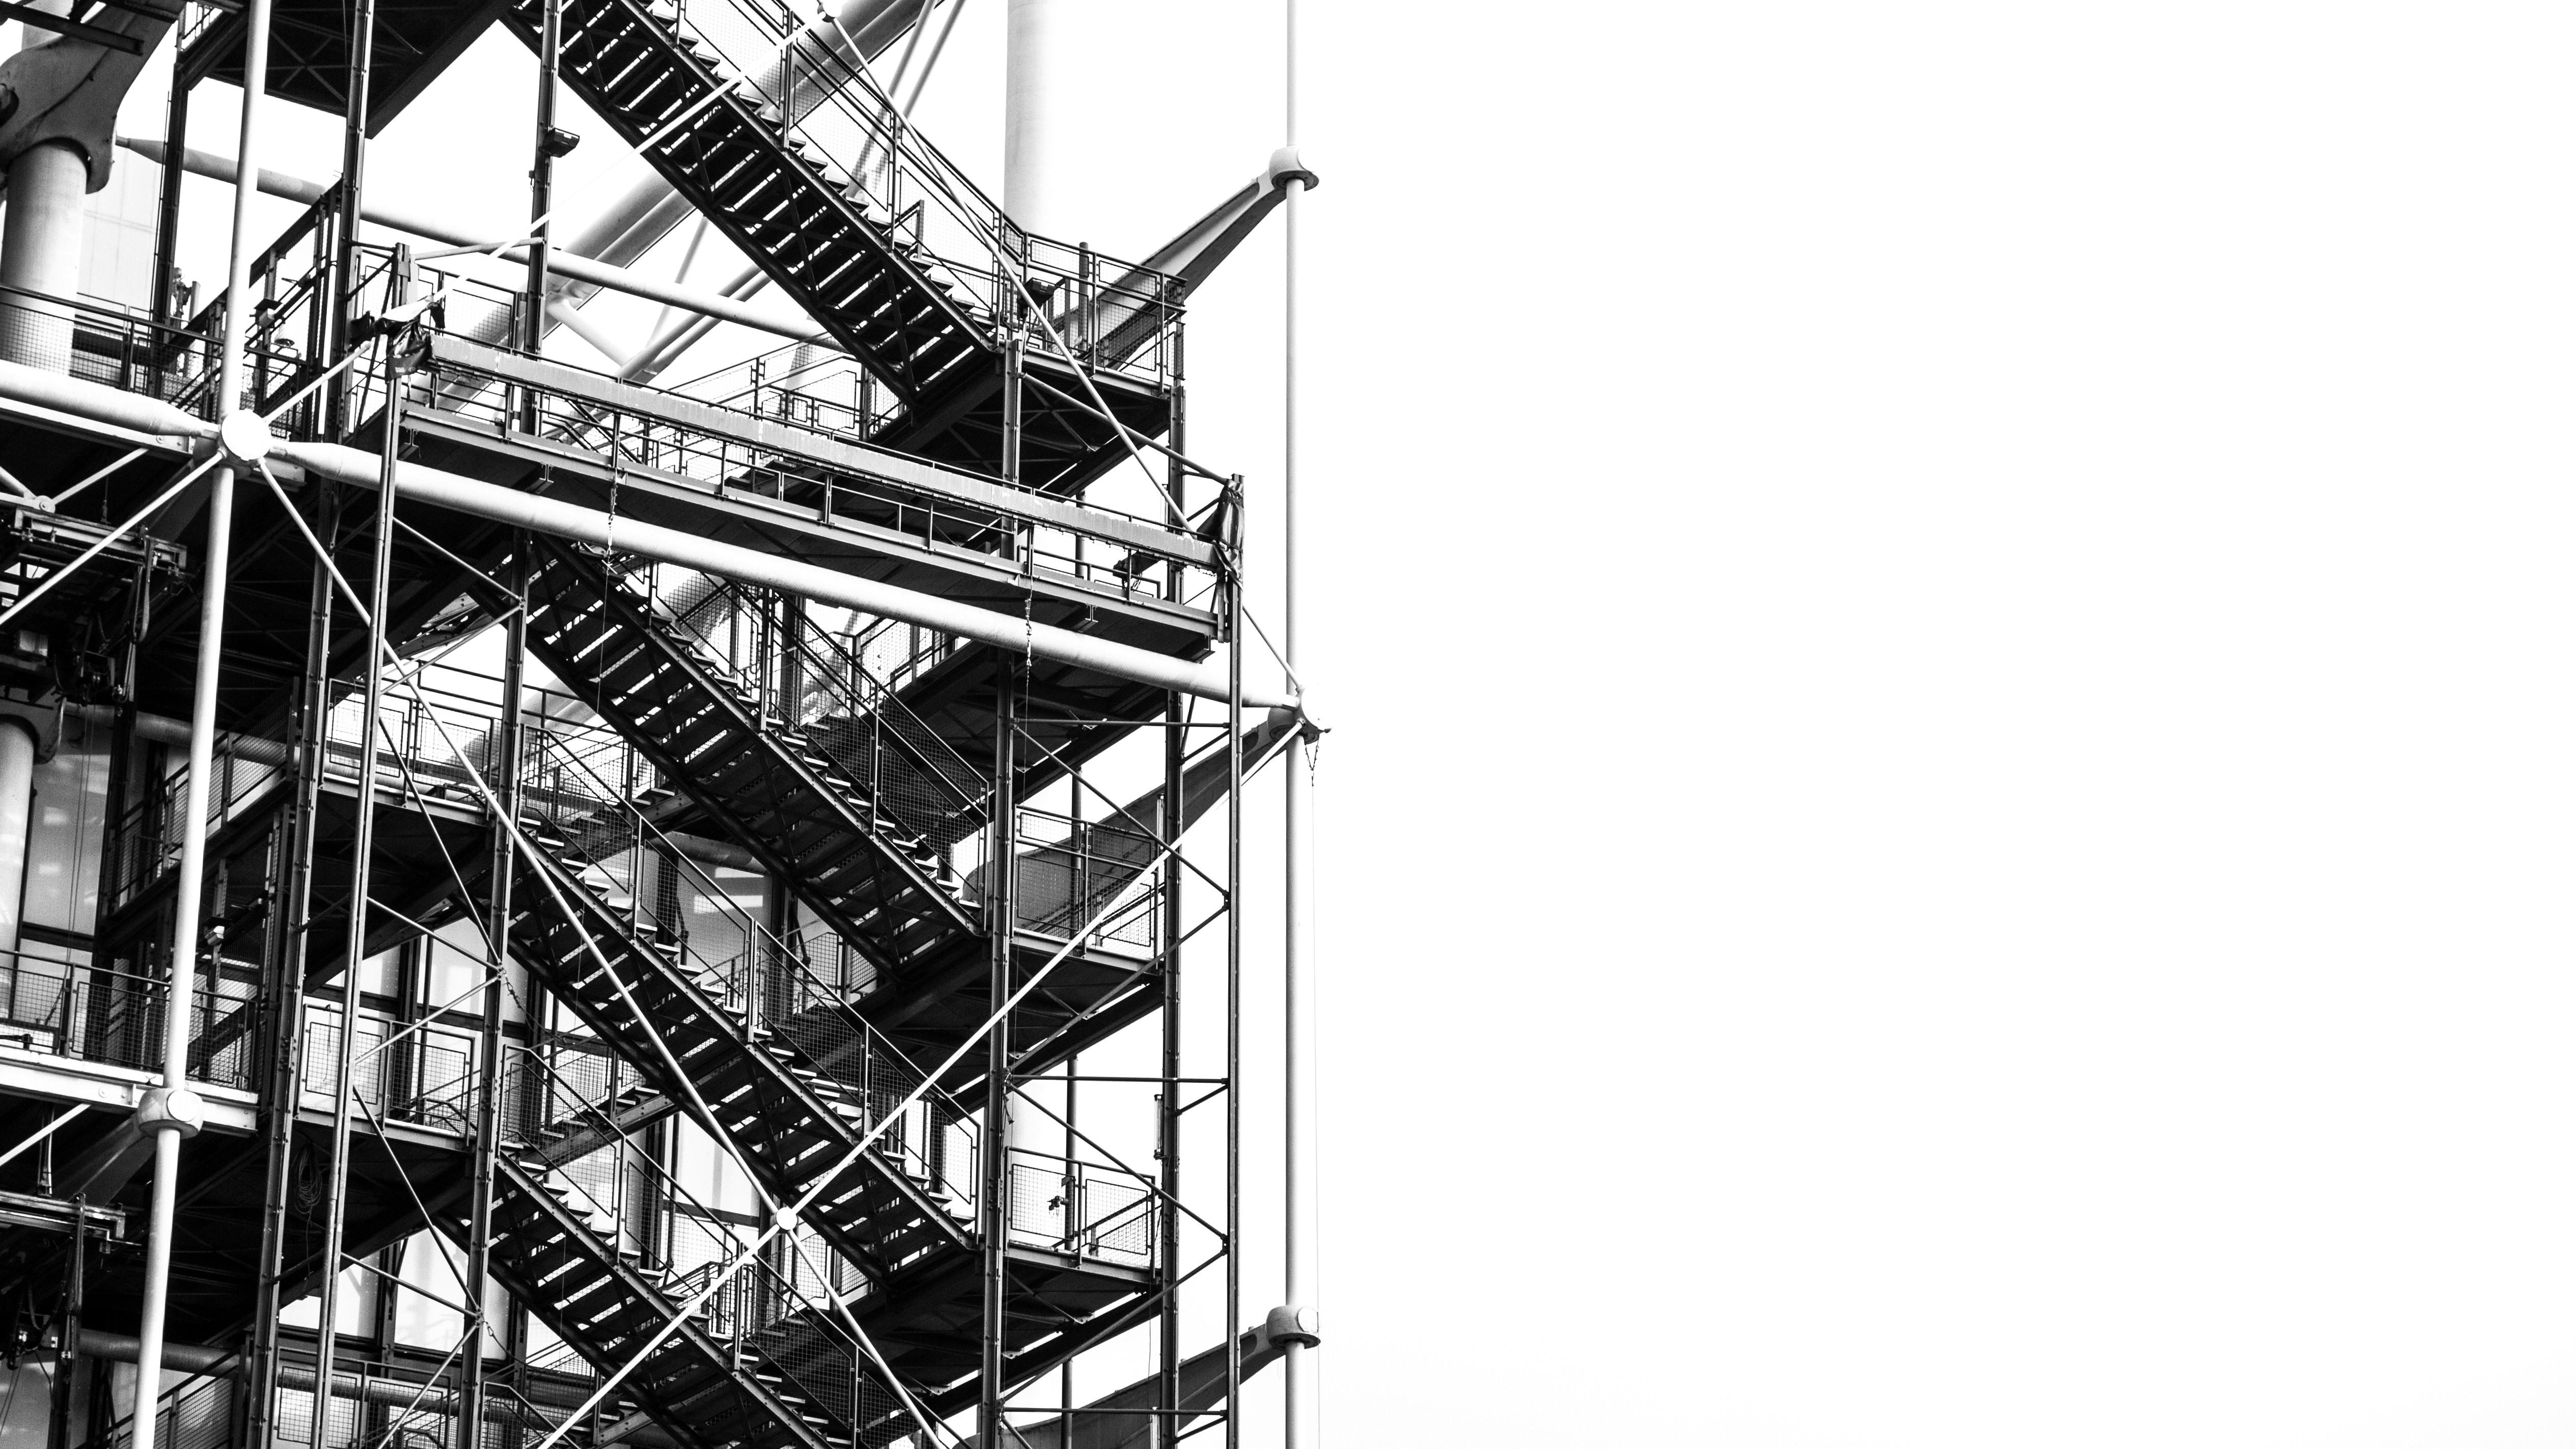
black and white, structure, monochrome photography, building, architecture, monochrome, sky, tourist attraction, line, metropolis, electrical supply, scaffolding, metal, electricity, public utility, facade, angle